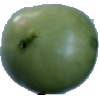
Label: Tomato not Ripened 1